La Monnaie

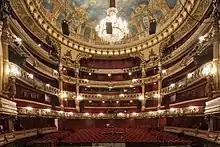
Grand Room at La Monnaie

The entrance hall and the grand staircase underwent a radical makeover, although original features such as the monument by the sculptor Paul Du Bois honouring the Manager and Music Director Dupont (1910), and a number of monumental paintings (1907–1933) by Emile Fabry were preserved. The Liège architect Charles Vandenhove created a new architectural concept for the entrance in 1985–1986. He asked two American artists to make a contribution: Sol LeWitt designed a fan-shaped floor in black and white marble, while Sam Francis painted an abstract triptych mounted to the ceiling. Vandenhove also designed a new interior decoration for the "Salon Royal", a reception room connected to the Royal Box. For this project, he collaborated with the French artist Daniel Buren. Now seating 1,125, the renovated opera house was inaugurated on 12 November 1986 with a performance of Beethoven's Symphony No. 9.